Guildbook: Spooks and Oracles

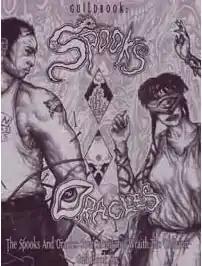
Cover art by John Cobb and Eric Lacombe, 1998

Guildbook: Spooks and Oracles is a supplement published by White Wolf Publishing in 1998 for the horror role-playing game "".